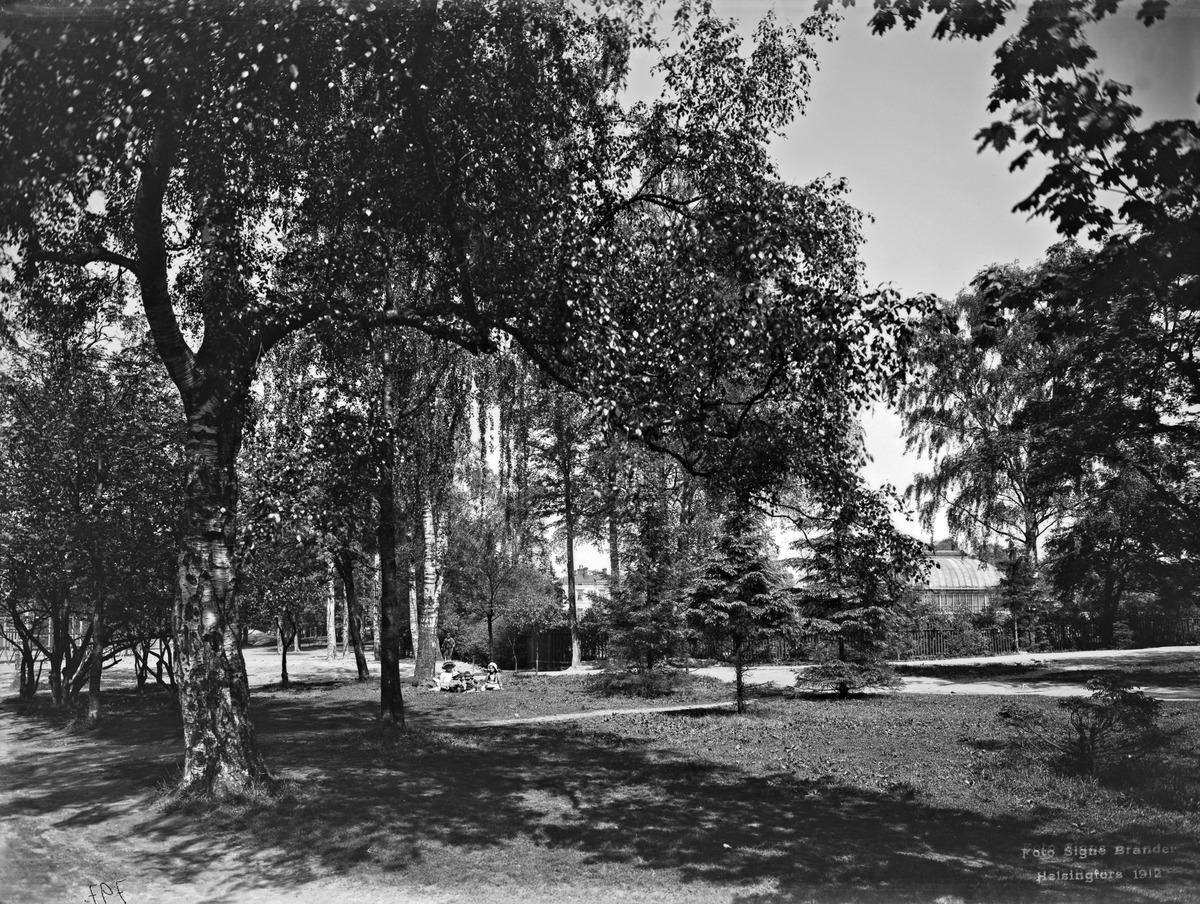
Kaisaniemi
sisällön kuvaus: Kaisaniemi. Taustalla kasvitieteellinen puutarha. mustavalkoinen
Kuvaaja: Brander, Signe, valokuvaaja
Ajankohta: kuvausaika 1912
Paikka: Suomi, Uusimaa, Helsinki, Kluuvi Helsinki, Kaisaniemi
Aiheet: puistot, perheet